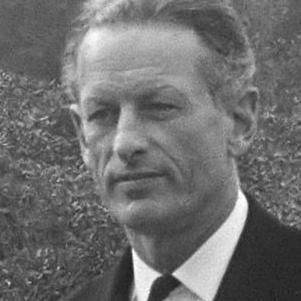
Age: 53